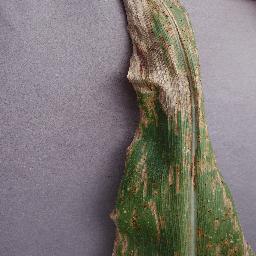
Label: Corn_(Maize)___Northern_Leaf_Blight